Arquebus

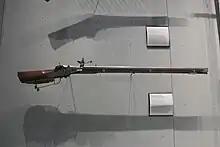
17th-century arquebus at the Château de Foix museum, France

An arquebus is a form of long gun that appeared in Europe and the Ottoman Empire during the 15th century. An infantryman armed with an arquebus is called an arquebusier.